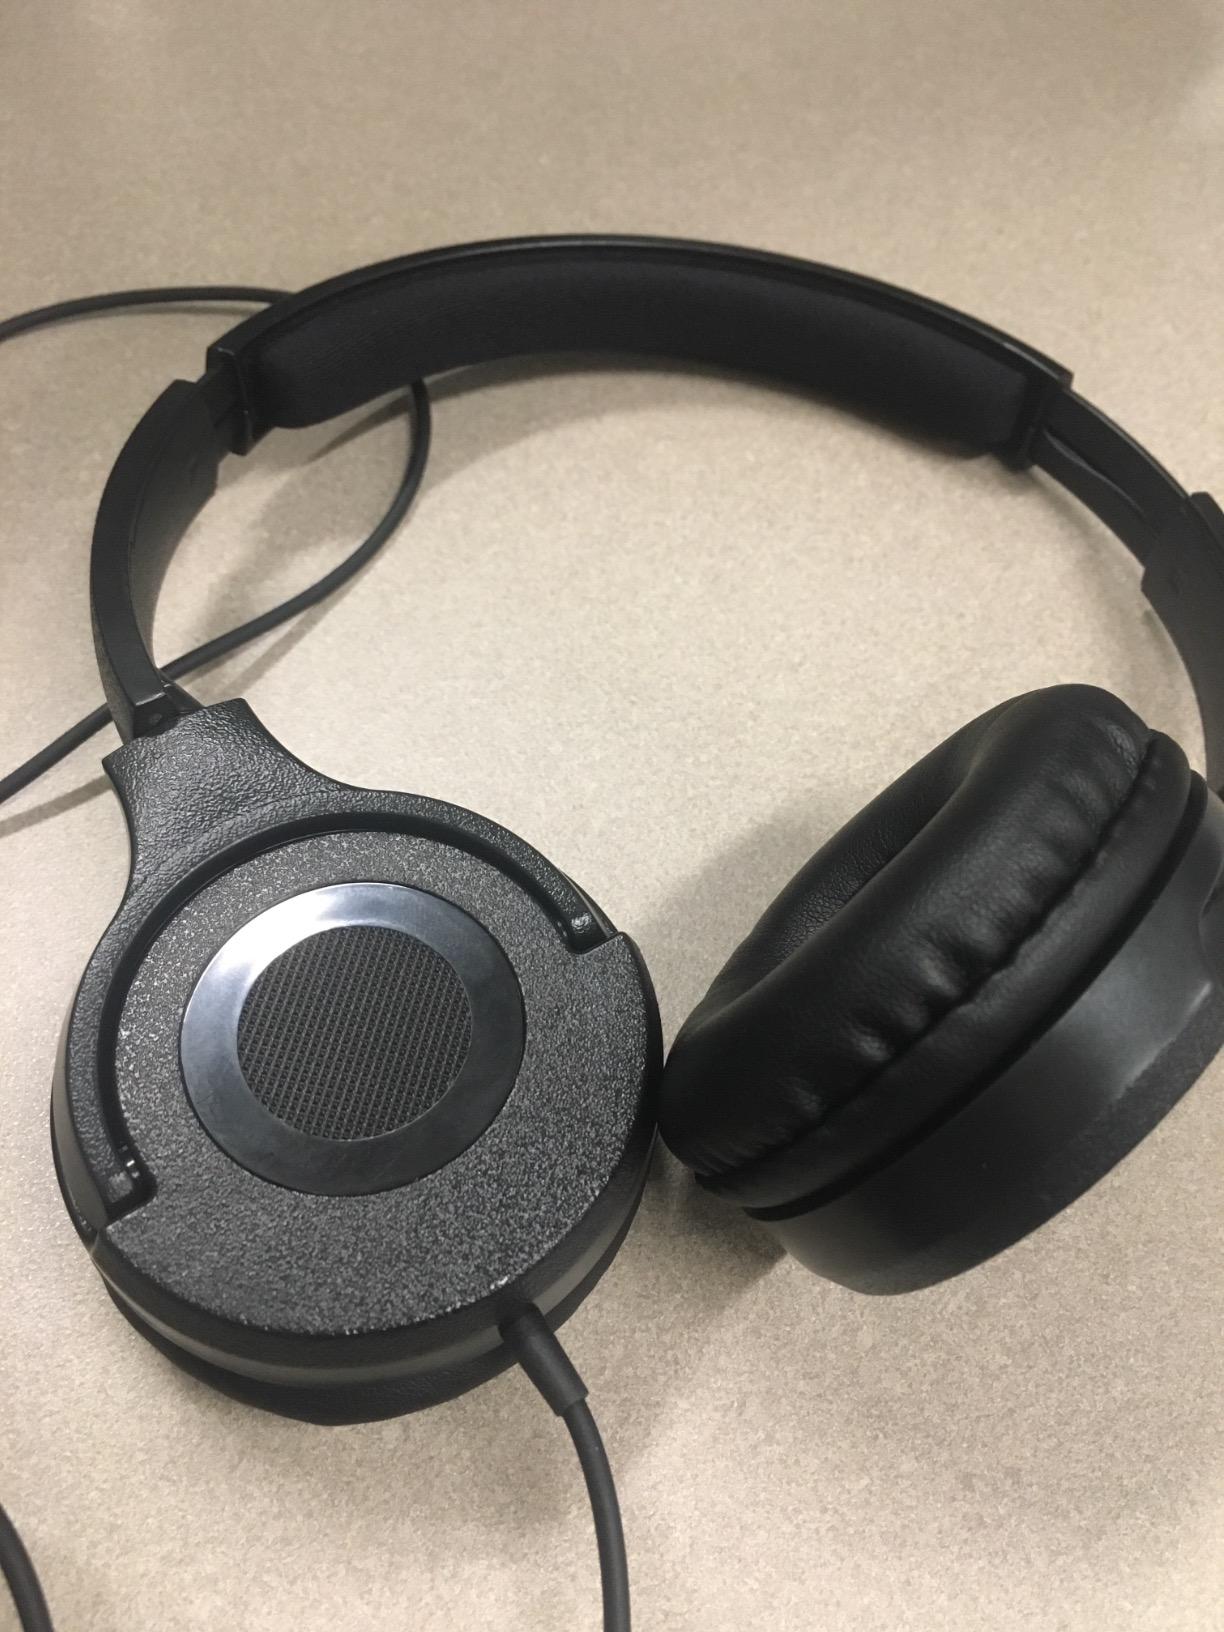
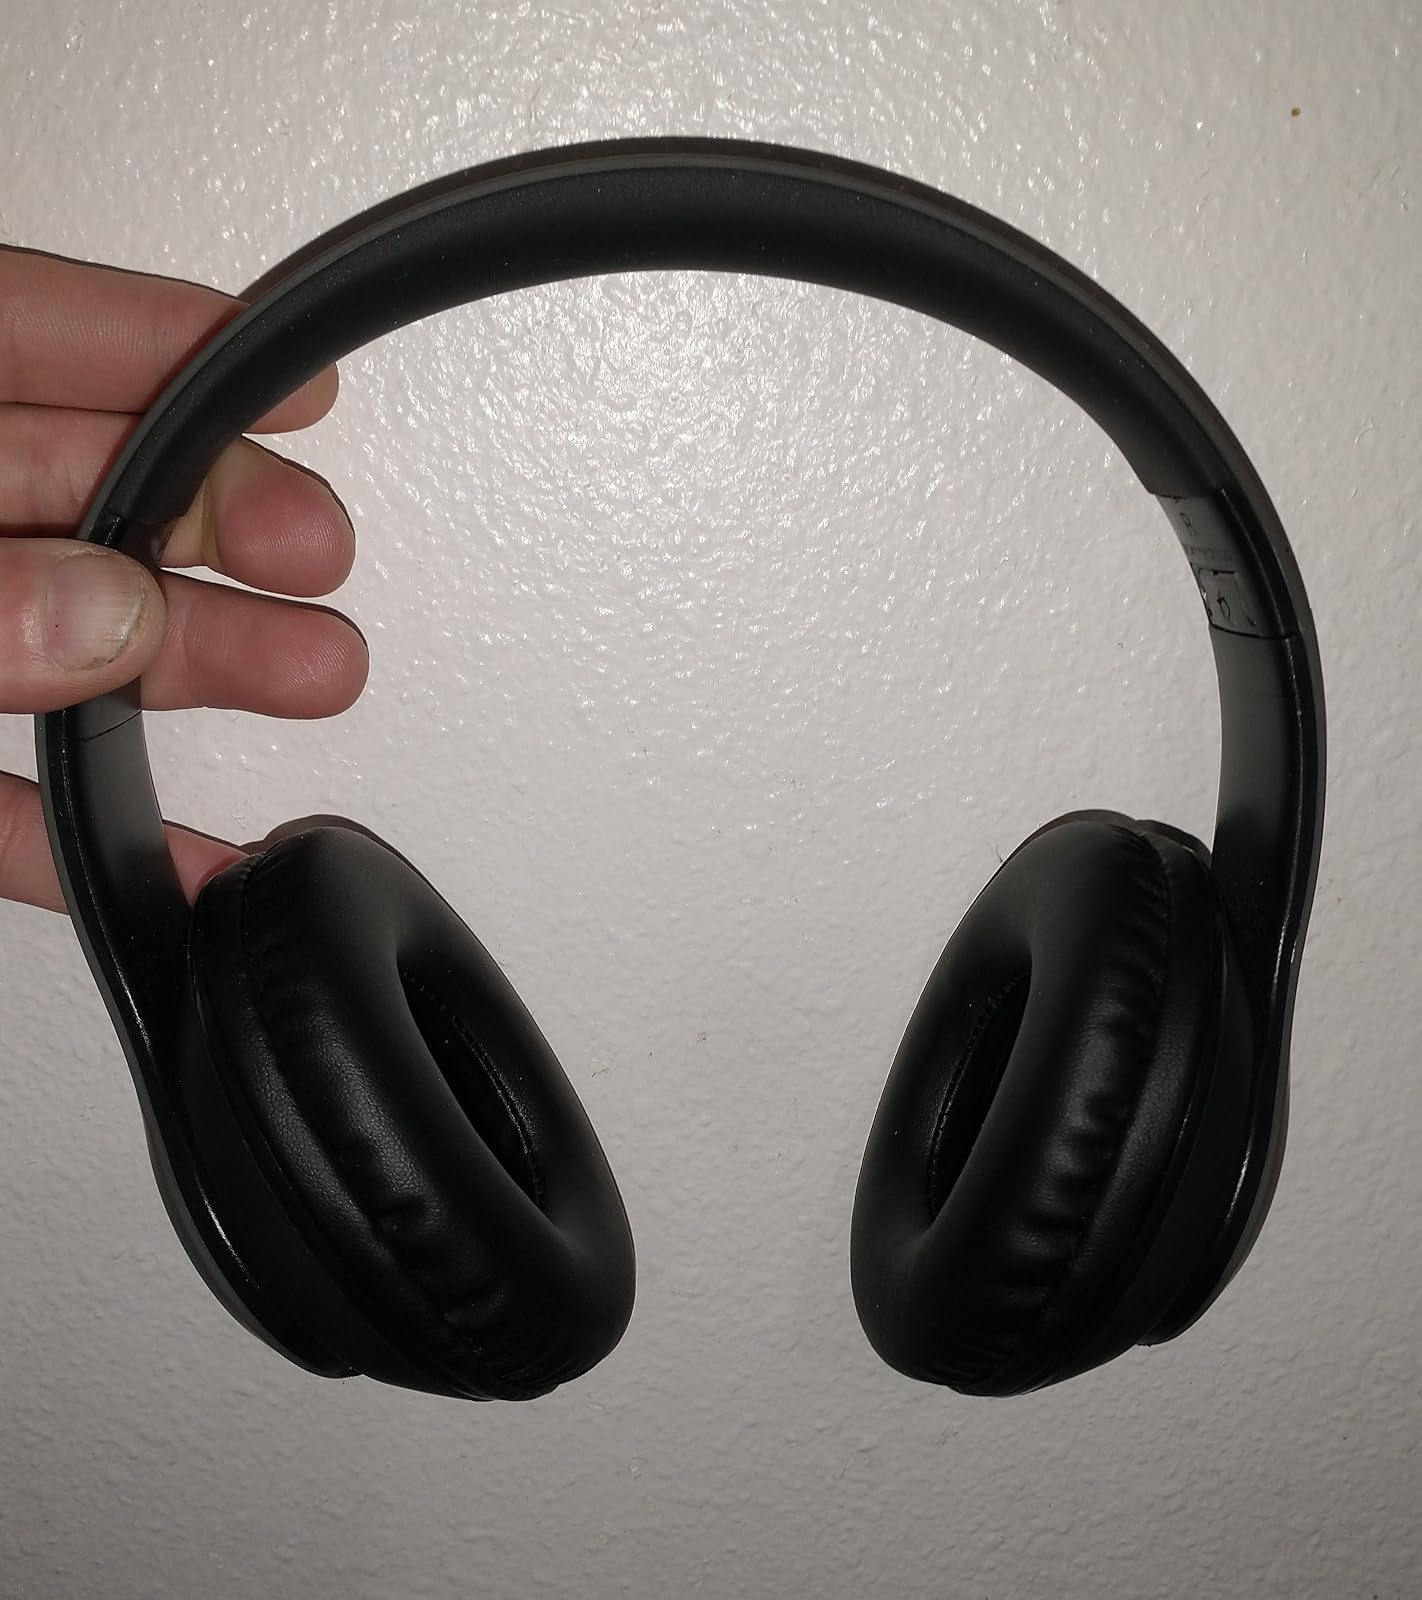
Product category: headphones
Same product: no